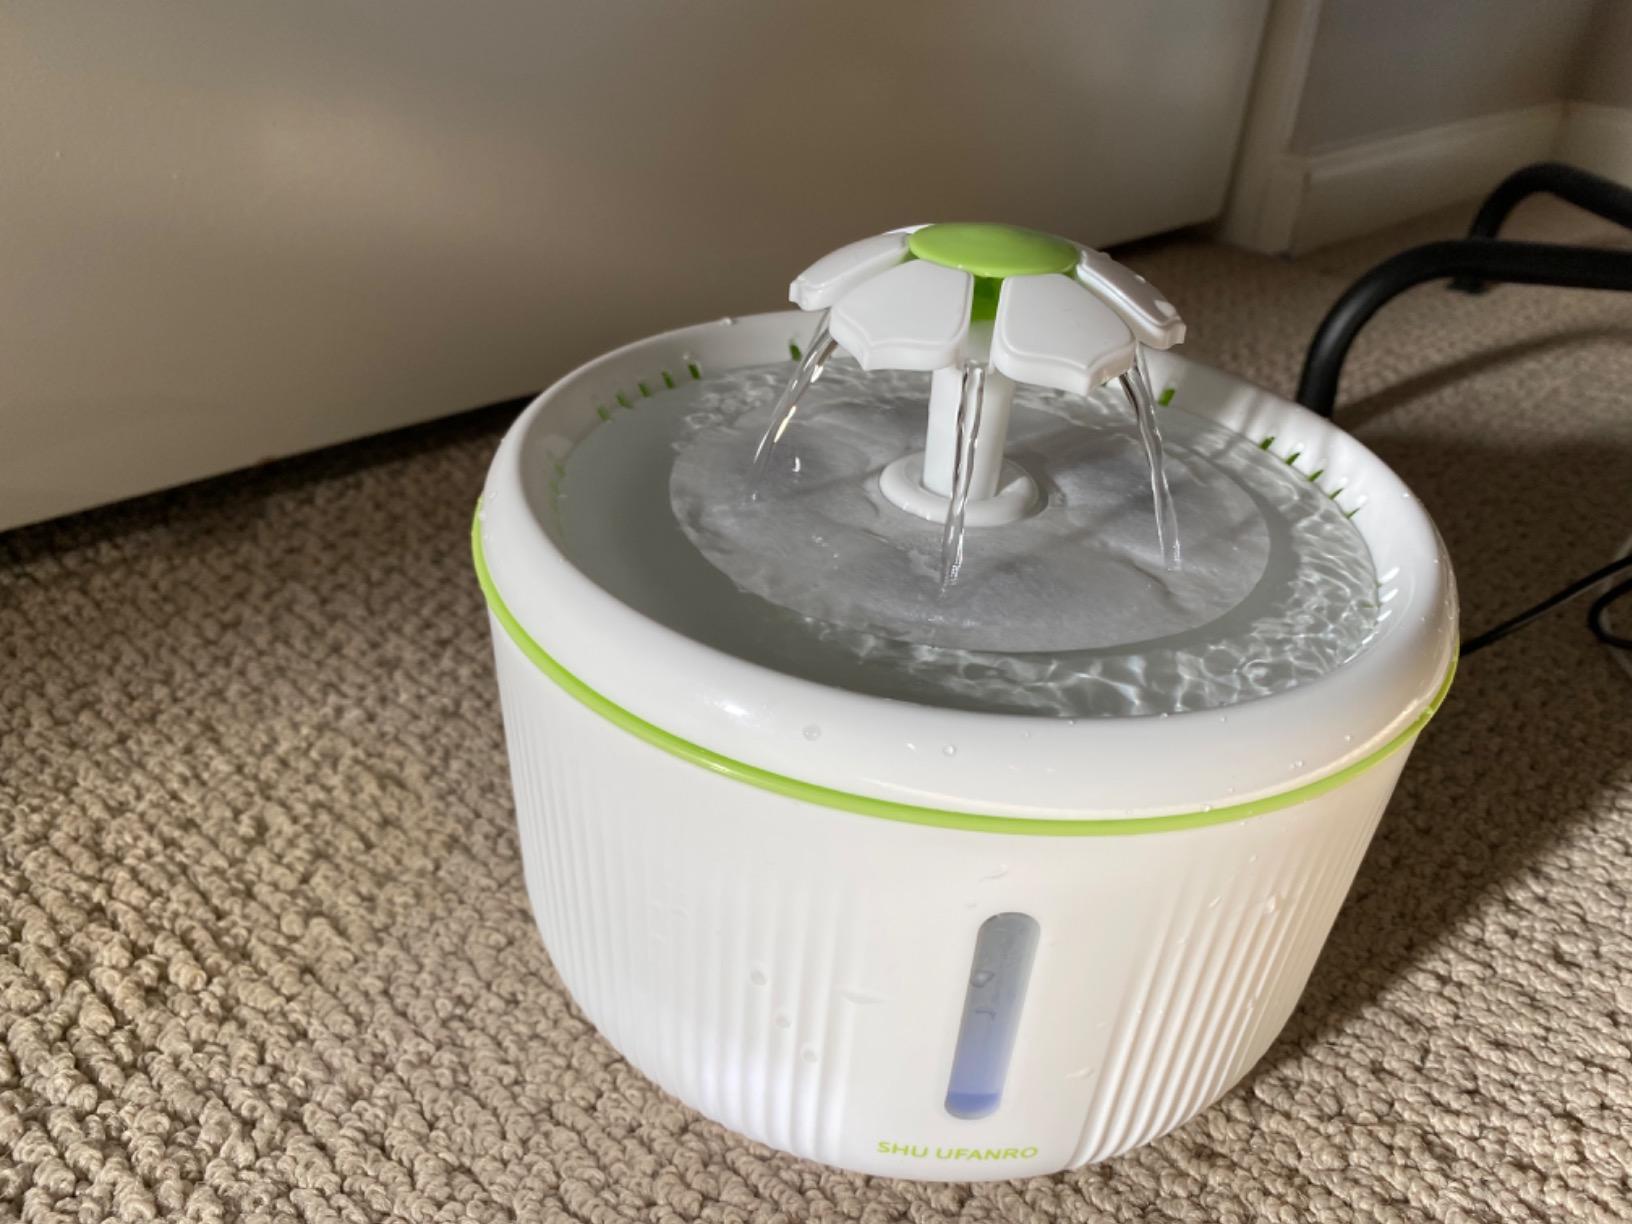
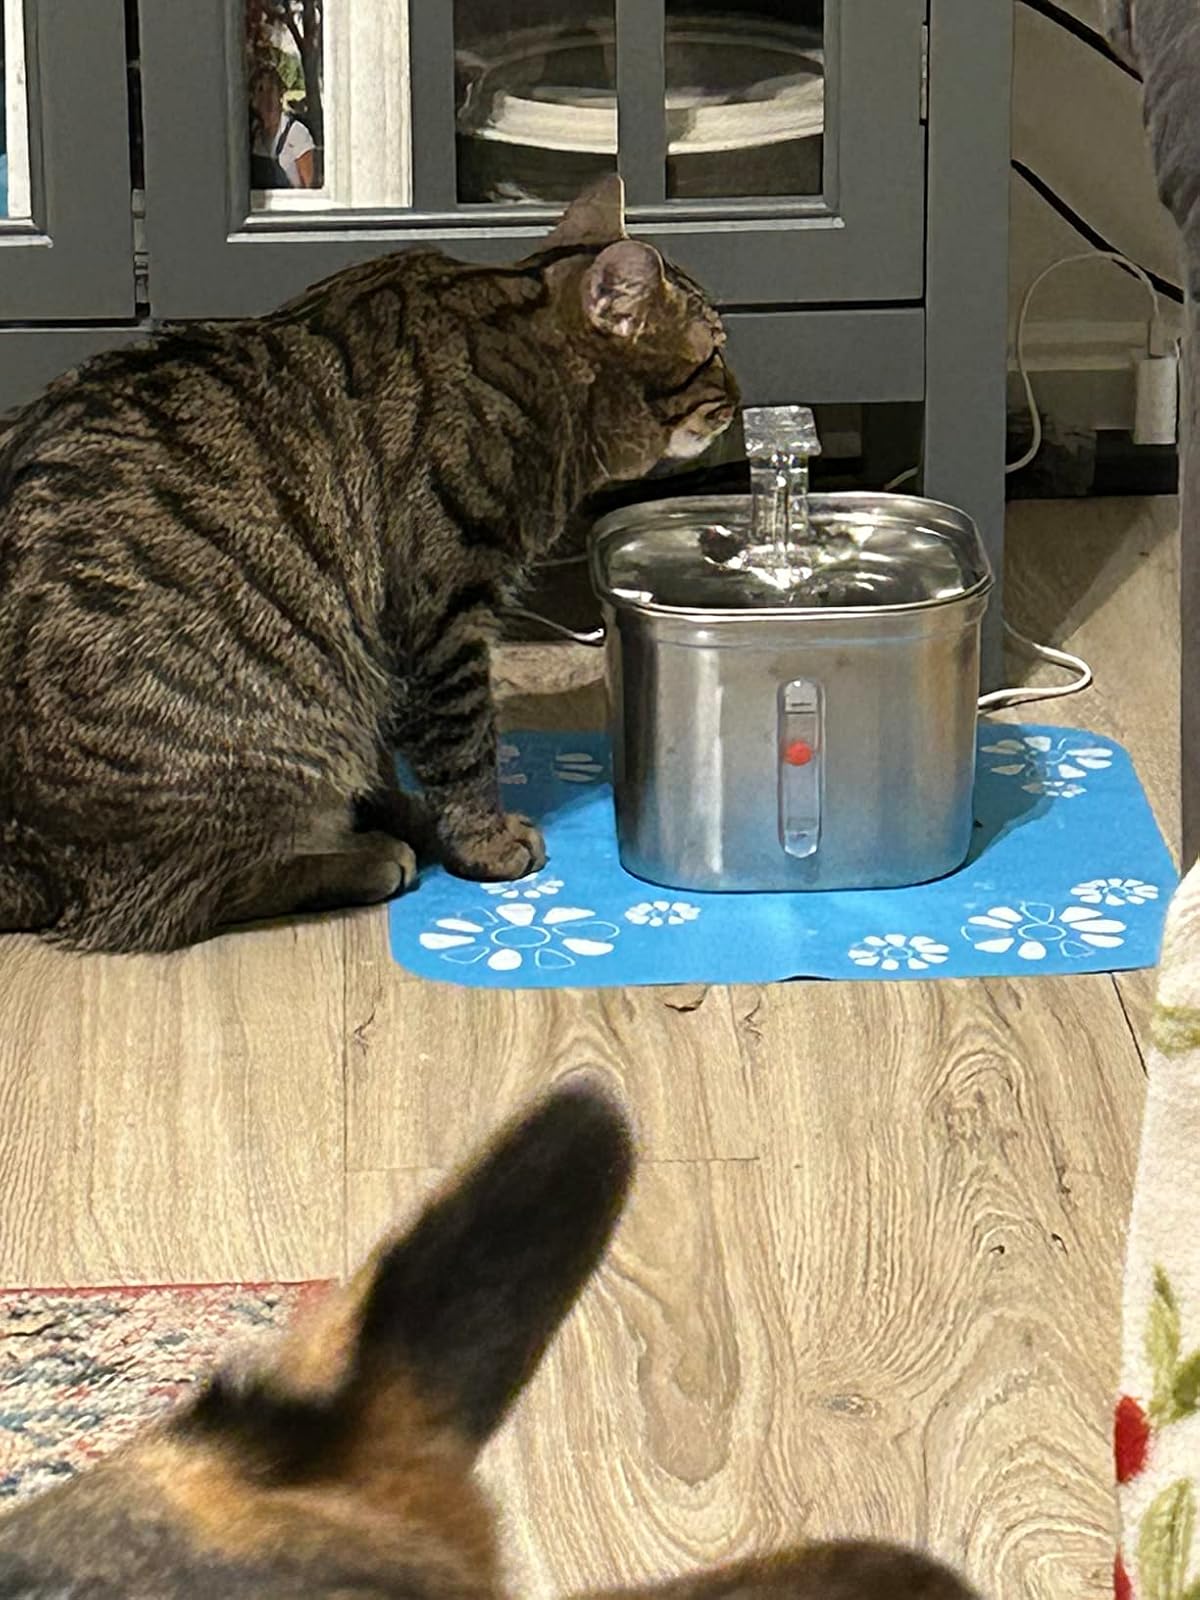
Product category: items_bowl
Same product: no